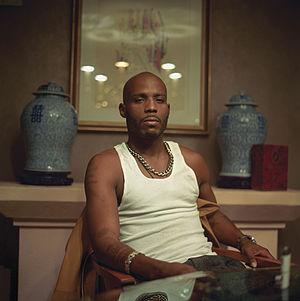
DMX, né Earl Simmons le 18 décembre 1970 à Mount Vernon, dans l'État de New York, est un rappeur et acteur américain. Il compte près de 30 millions d'albums vendus à l'international. DMX est le deuxième artiste dont deux des albums se sont classés nᵒ 1 au Billboard 200 le jour de leur sortie – le premier étant Tupac Shakur. Jusqu'à Grand Champ, tous ses albums ont atteint la première place des classements.